Disposable food packaging

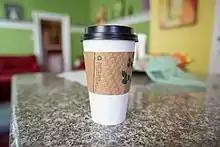
Coffee cup sleeve on a coffee cup; sleeve makes it easy to hold hot drinks.

Areca palm plates are made from dry fallen leaves from the Areca catechu palm (betel tree). This trees shed the old dried leaves along with their sheath. These sheaths are separated from leaves and sent to the factory. The sheaths are then soaked and washed in clean water to remove the dust and sand particles. The sheaths are hot pressed and made into areca palm plates, bowls and food containers. Compared to other disposable items, areca palm products are 100% natural, eco-friendly. No synthetic adhesives or binders used in the manufacturing.